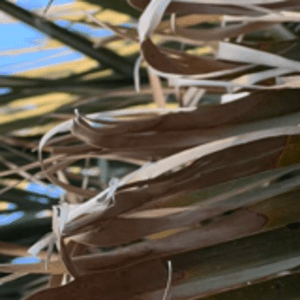
Label: Potassium Deficiency